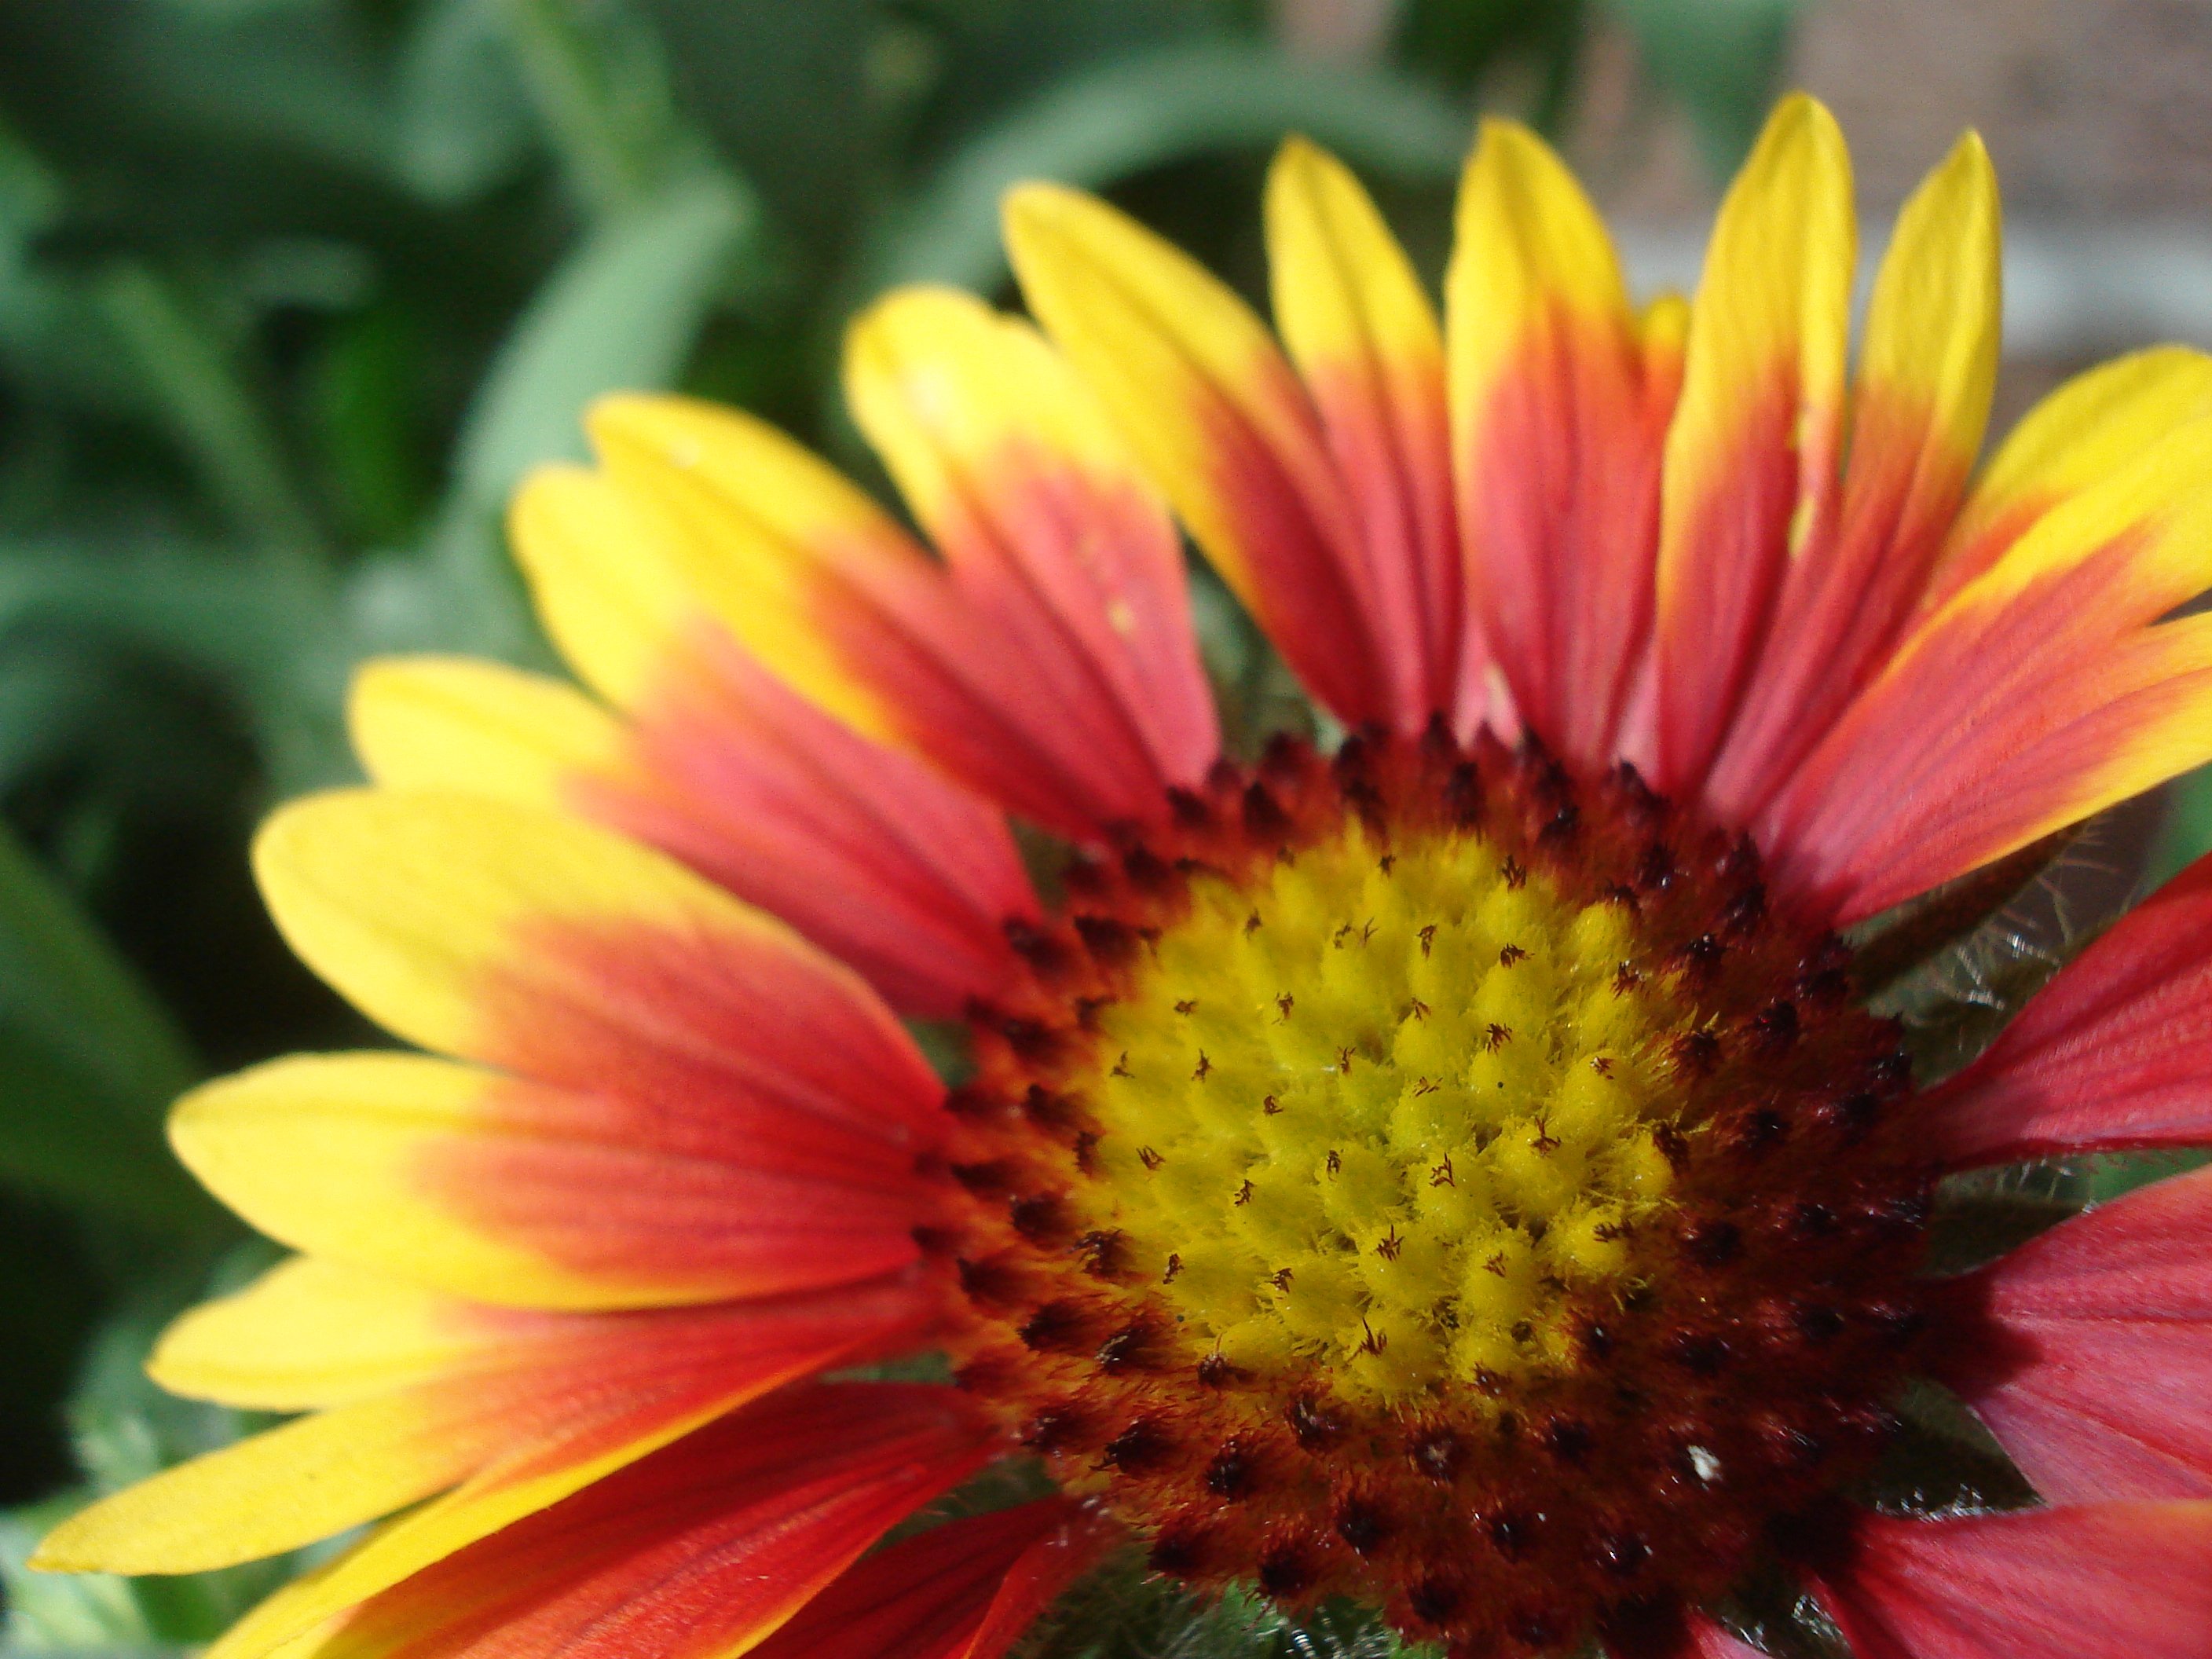
nature, plant, flower, petal, yellow, close, flora, close up, macro photography, flowering plant, daisy family, annual plant, plant stem, land plant, blanket flowers